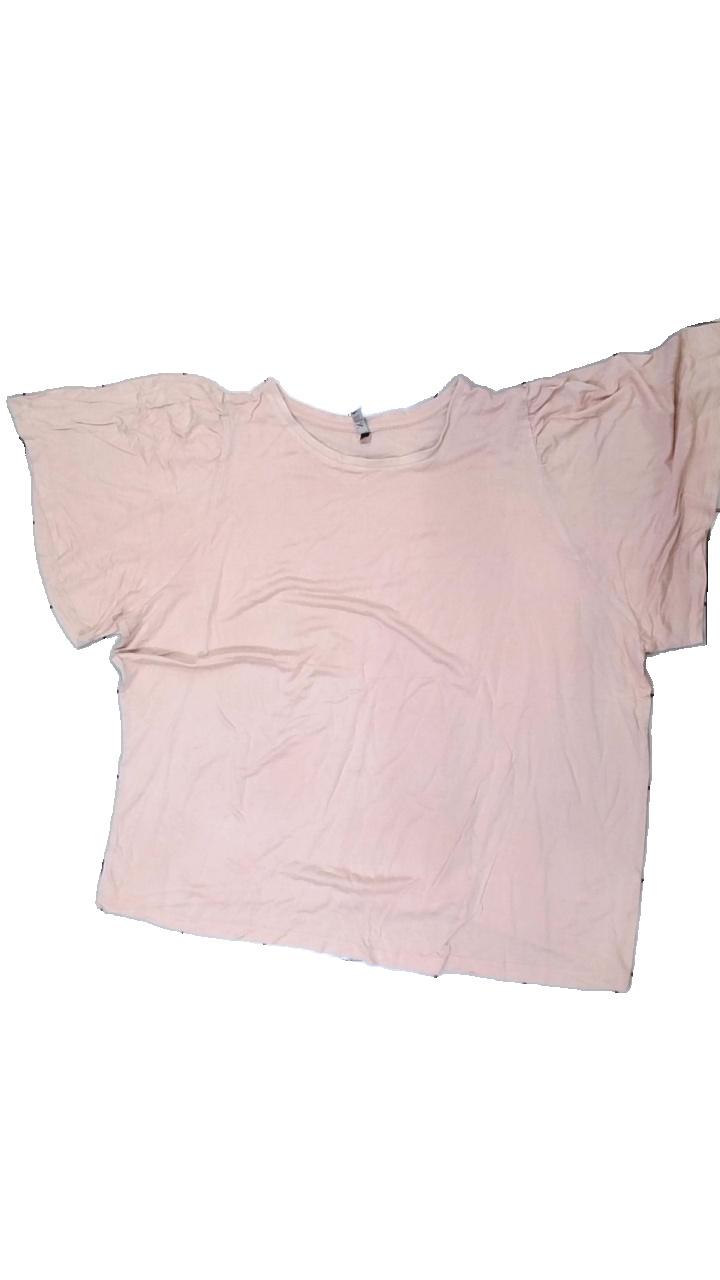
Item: T-shirt (Ladies)
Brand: Kappahl
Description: rosa t-shirt
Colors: Pink
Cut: Regular
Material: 100% viscose
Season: All
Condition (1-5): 5
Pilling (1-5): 5
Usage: Reuse
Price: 50-100